Equivalent weight

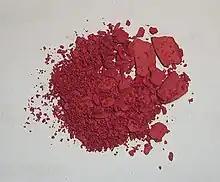
Powdered bis(dimethylglyoximate)nickel. This coordination compound can be used for the gravimetric determination of nickel.

The term “equivalent weight” had a distinct meaning in gravimetric analysis: it meant the mass of precipitate produced from one gram of analyte (the species of interest). The different definitions came from the practice of quoting gravimetric results as mass fractions of the analyte, often expressed as a percentage. A related term was the equivalence factor, one gram divided by equivalent weight, which was the numerical factor by which the mass of precipitate had to be multiplied to obtain the mass of analyte.